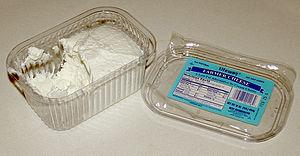
Le quark est un type de produit laitier fabriqué par le réchauffement du lait jusqu'à ce que le phénomène de caillage se produise. Il peut être classé en tant que fromage frais, bien que, dans certains pays, il soit traditionnellement considéré comme étant un produit laitier fermenté. Le quark traditionnel est fait sans présure, mais dans certaines laiteries modernes, cette dernière est utilisée. Il est doux, blanc et jeune, et ne contient généralement pas de sel ajouté.